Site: brandenburg
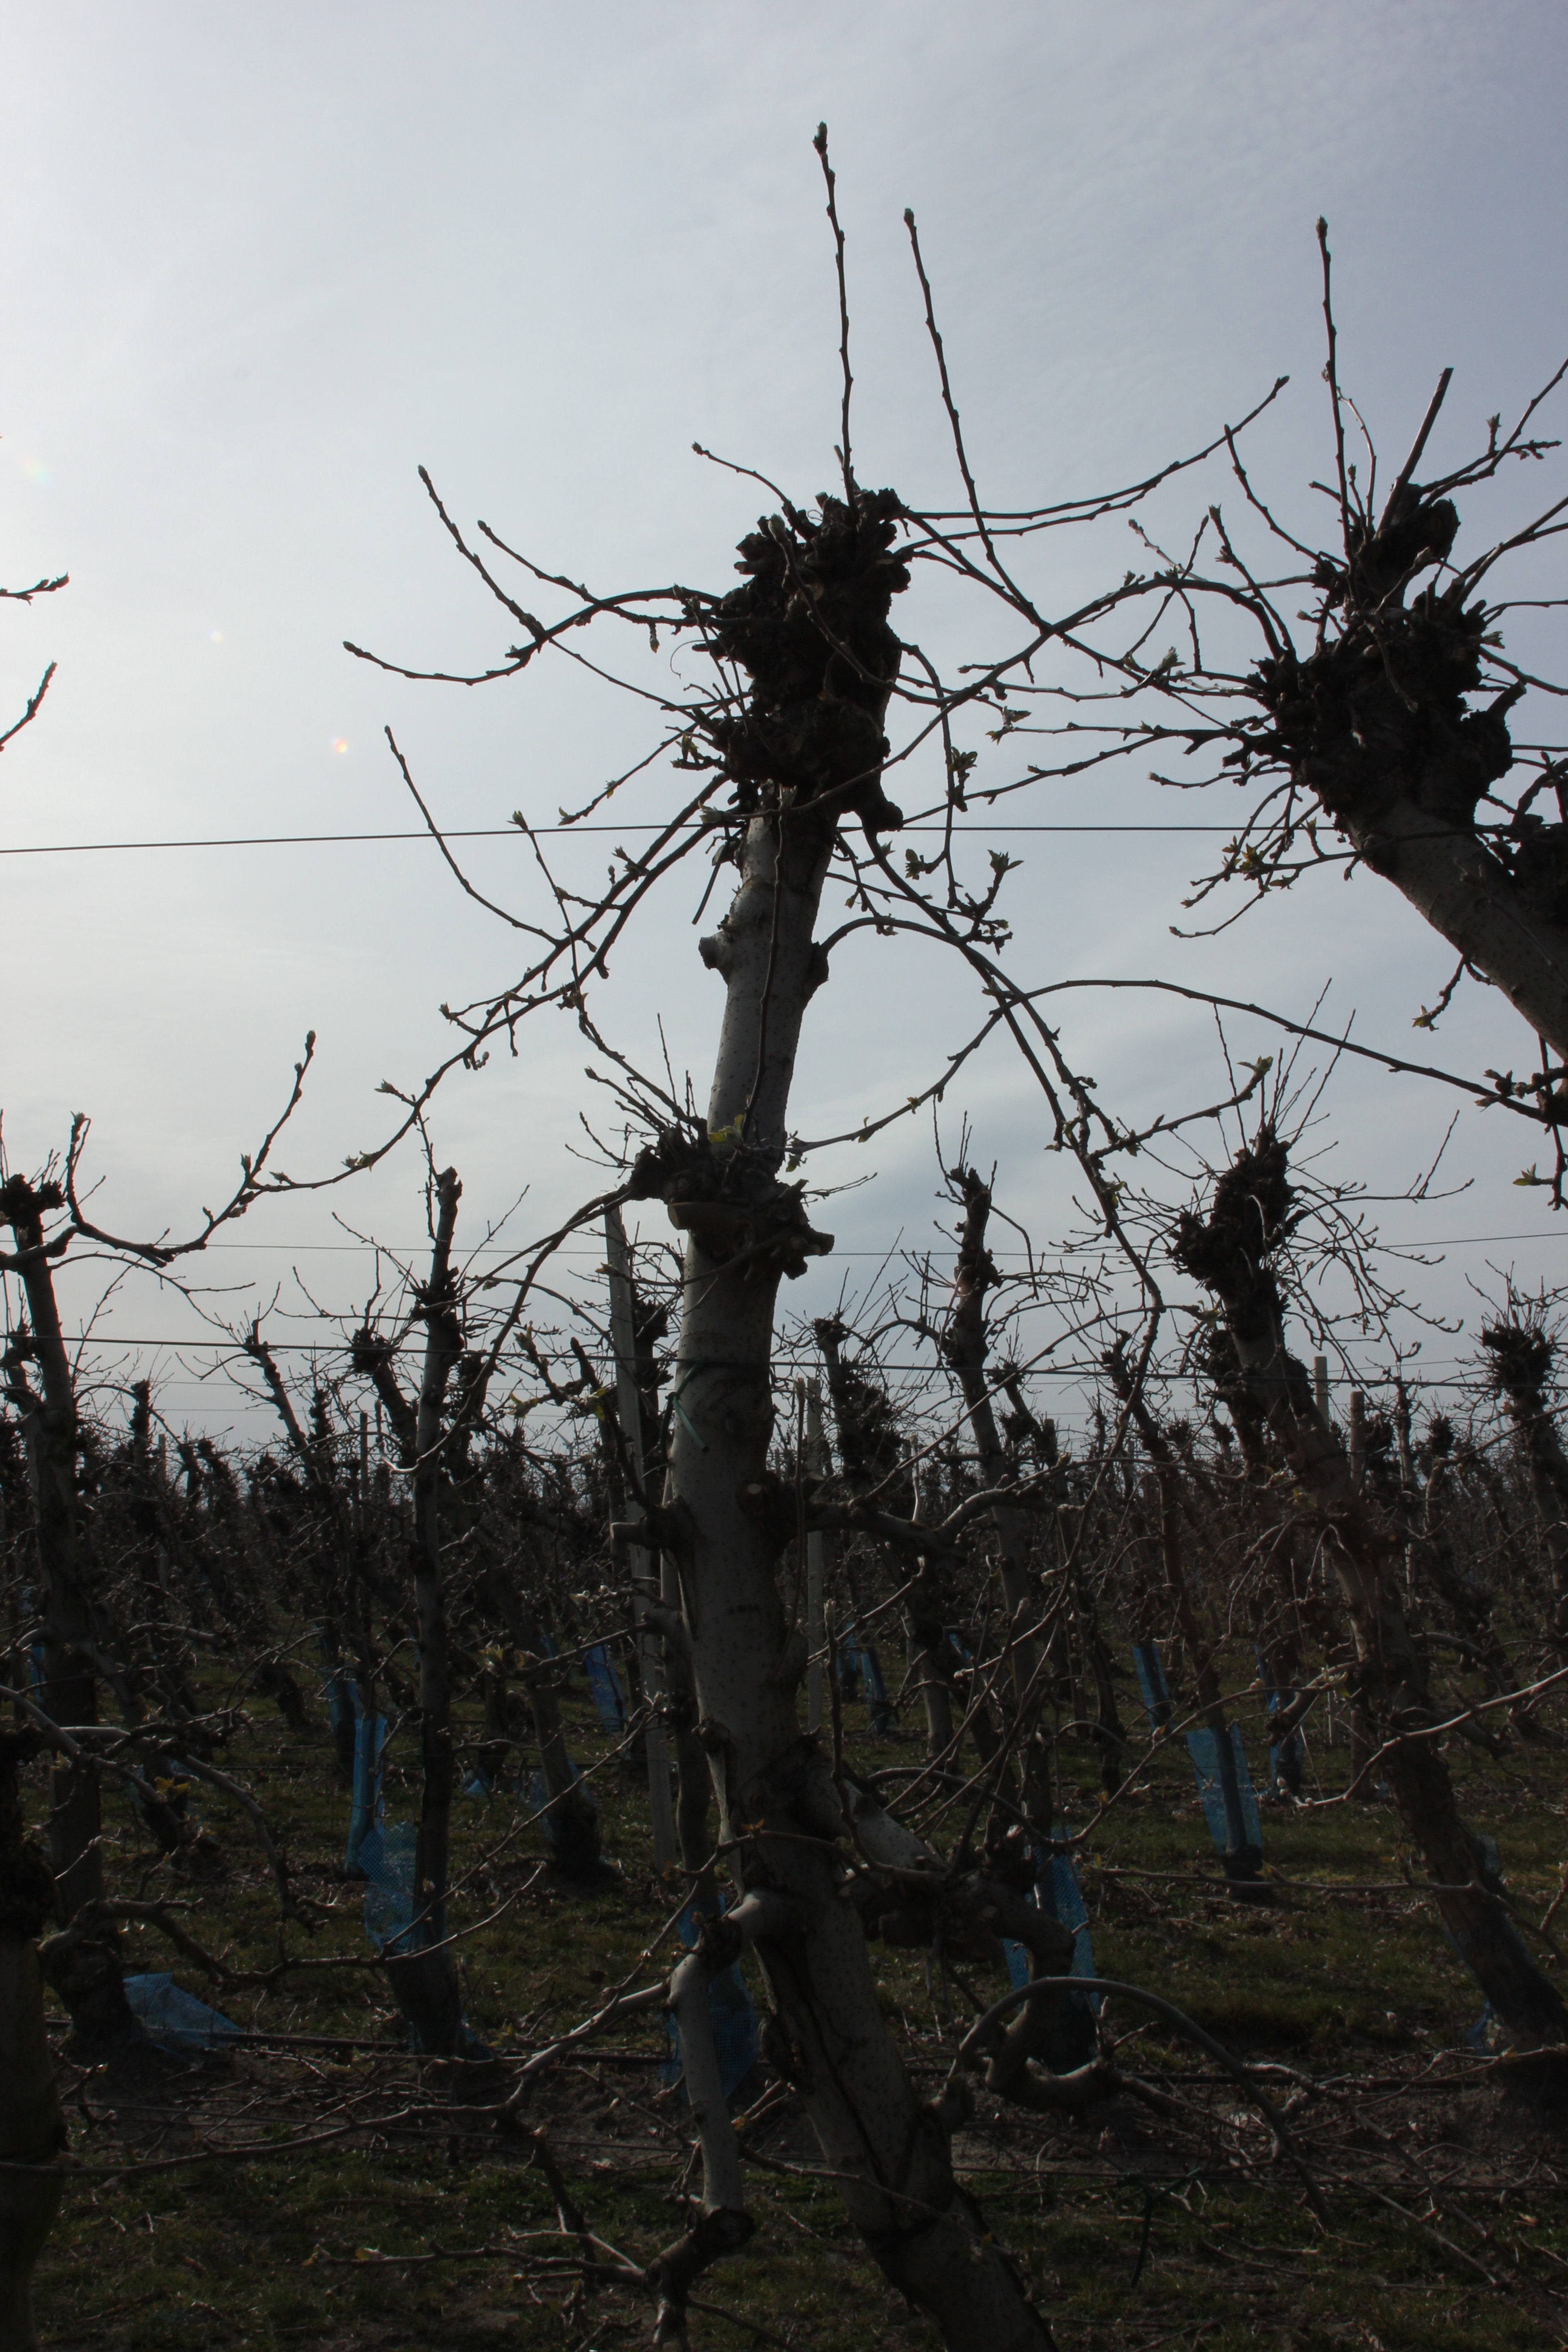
Growth stage (BBCH 54): Inflorescence emergence